Maurice E. Crumpacker

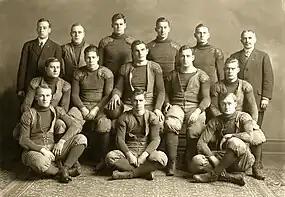
Crumpacker (middle row, second from left) was the starting right tackle for the 1908 Michigan Wolverines football team

Crumpacker was born in Valparaiso, Indiana in 1886, where he attended the public schools until his father, Edgar D. Crumpacker, was elected to the United States House of Representatives when Maurice was 10 years old. (Crumpacker's cousin, Shepard J. Crumpacker, Jr., would also serve in the House of Representatives representing Indiana.)